Clarence R. Huebner

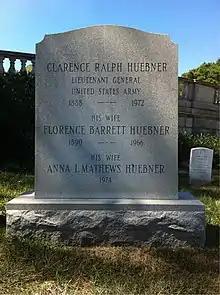
The grave of Lieutenant General Clarence R. Huebner at Arlington National Cemetery.

In 1943, Huebner relieved the popular commander of the 1st Infantry Division, General Terry Allen, in a move engineered by General Omar N. Bradley. While the 1st Infantry Division had enjoyed considerable combat success under Allen's leadership, Bradley was highly critical of both Allen and assistant division commander Theodore Roosevelt Jr.'s wartime leadership style, which favored fighting ability over drill and discipline: "While the Allies were parading decorously through Tunis," Bradley wrote, "Allen's brawling 1st Infantry Division was celebrating the Tunisian victory in a manner all its own. In towns from Tunisia all the way to Arzew, the division had left a trail of looted wine shops and outraged mayors. But it was in Oran...that the division really ran amuck. The trouble began when SOS (Services of Supply) troops, long stationed in Oran, closed their clubs and installations to our combat troops from the front. Irritated by this exclusion, the 1st Division swarmed into town to 'liberate' it a second time." Despite this, Bradley admitted that "none excelled the unpredictable Terry Allen in the leadership of troops."